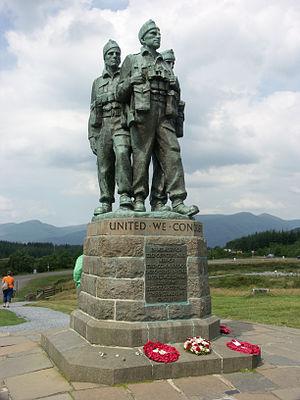
Spean Bridge est un village dans le council area d'Highland en Écosse.
Les commandos britanniques à différencier d'autres unités étrangères d'usages similaires, furent les premières unités militaires de raid, reconnues officiellement par l'Histoire, non rattachées à un régiment, créées par l'armée britannique pendant la Seconde Guerre mondiale dès juin 1940 qui, employées de manière non conventionnelle et en dehors des tactiques militaires habituelles pour l'époque, malgré une inspiration directe des coups de main de guerres récentes précédentes, avaient pour but d'attaquer et de désorganiser les forces allemandes en Europe et de mener des opérations de reconnaissance.
Achnacarry est un village écossais de la région de Lochaber. Le château actuel a été construit en 1802. Depuis le XVIIᵉ siècle, le clan Cameron est attaché à Achnacarry.